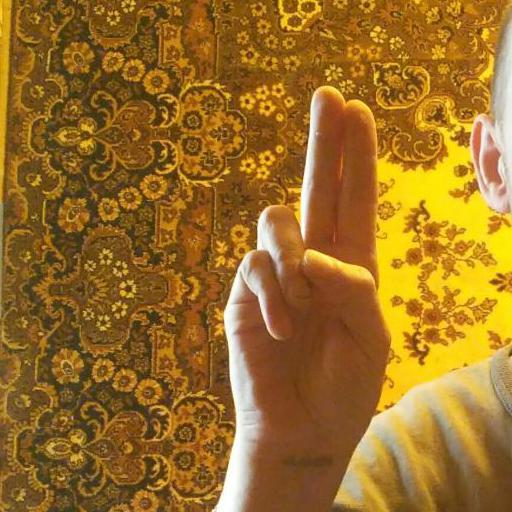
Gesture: two_up